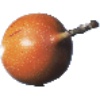
Label: granadilla